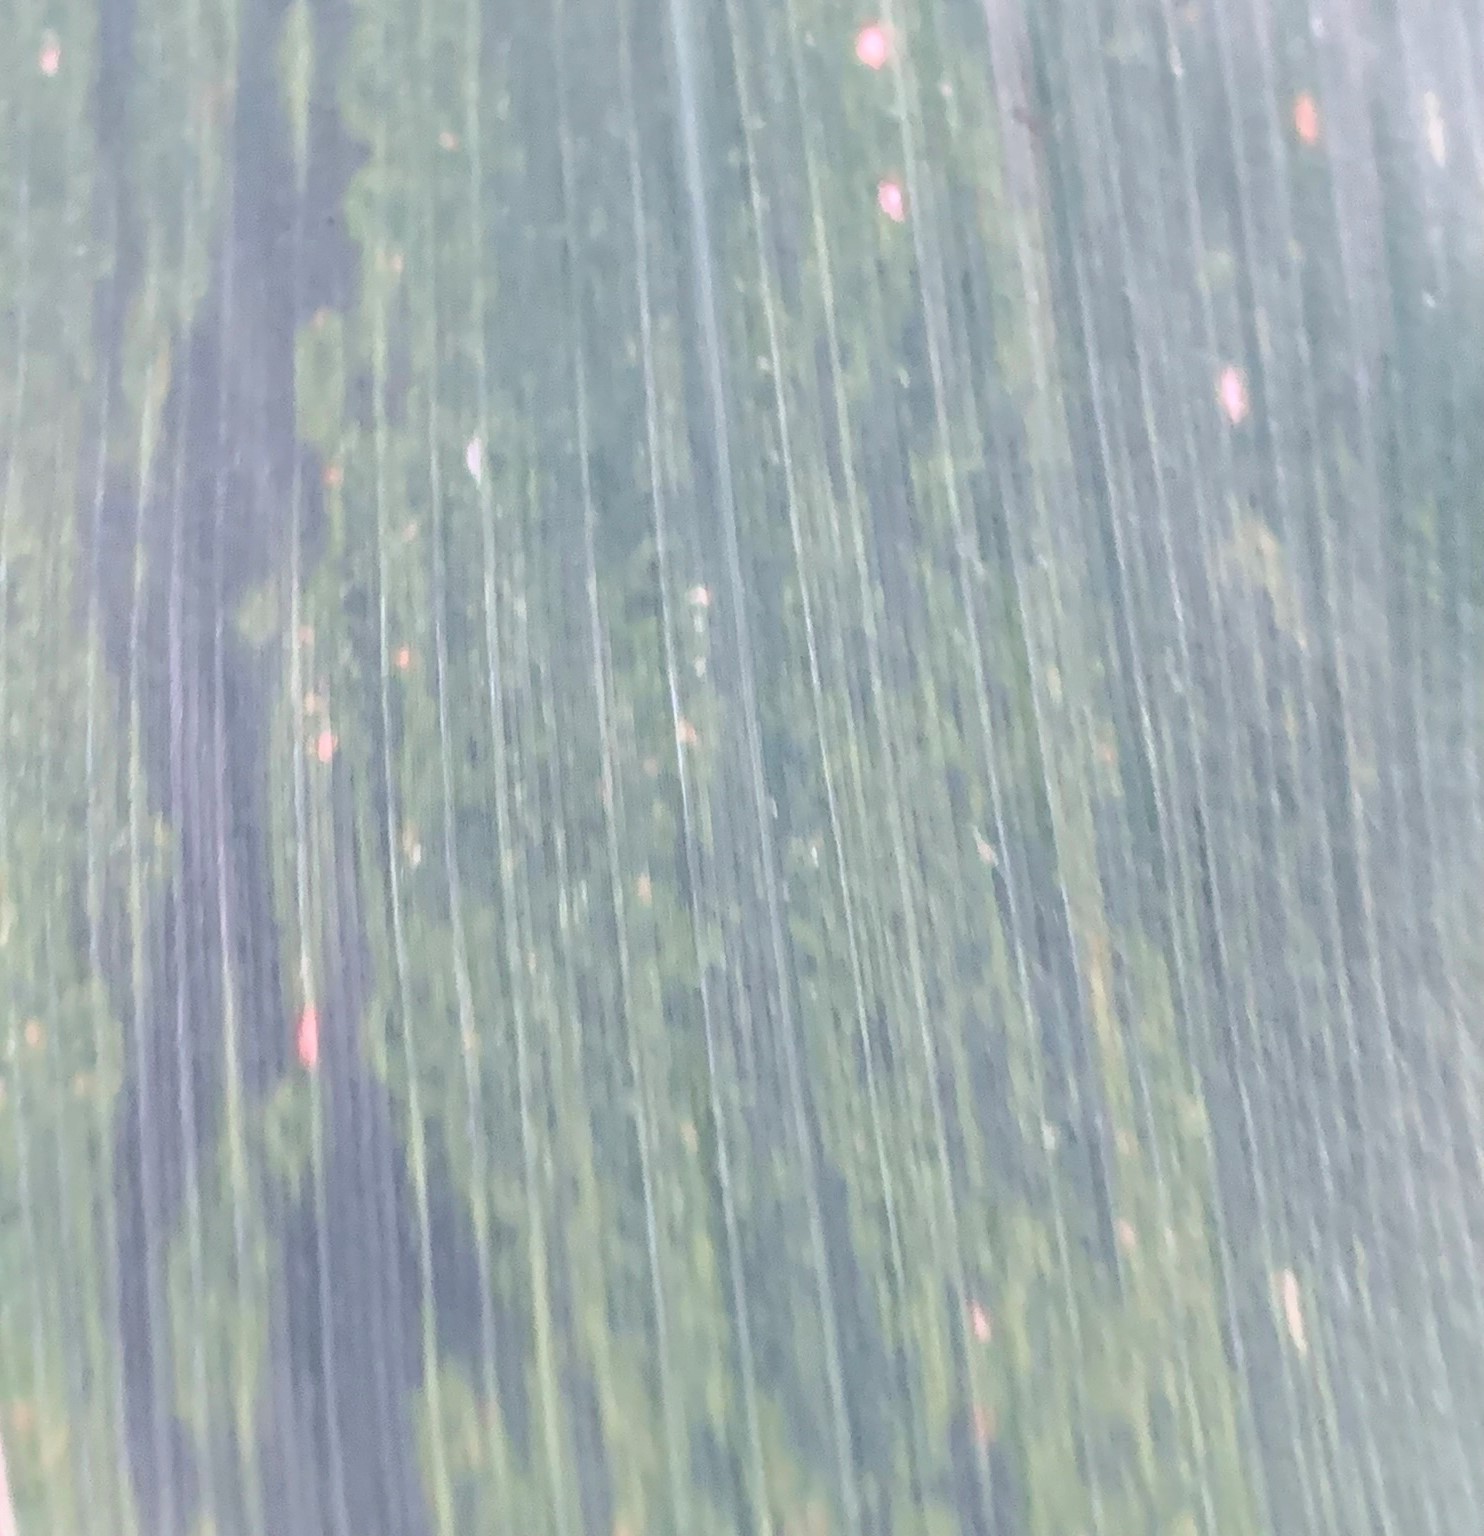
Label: MLN